Element One

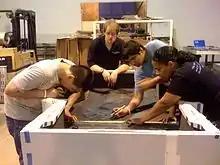
Carbon fiber chassis construction in Columbus, Ohio.

Element One was the lightest vehicle in the Formula Zero race series, weighing in at approximately 500 lbs. The vehicle's chassis was constructed entirely from carbon fiber by Lawrence Tech students in Columbus, Ohio, making Element One the first fuel cell vehicle of its kind. The vehicle also featured the most powerful motor in the competition with regenerative braking capabilities. Top speed of the vehicle is approximately 70 mph. Power is produced from the vehicle's 8 kilowatt Hydrogenics fuel cell module and energy is stored via ultracapacitors. All communications between the motor controller, fuel cell and ultracapacitors were programmed by Lawrence Tech students. The advanced technologies and engineering put into the Element One vehicle made this a very ambitious project done by university students.